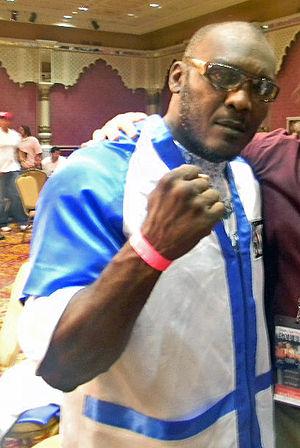
Bruce Seldon est un boxeur américain né le 30 janvier 1967 à Atlantic City.